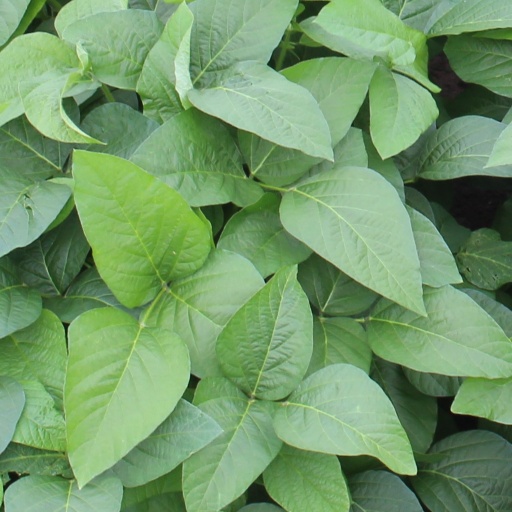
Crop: soybean